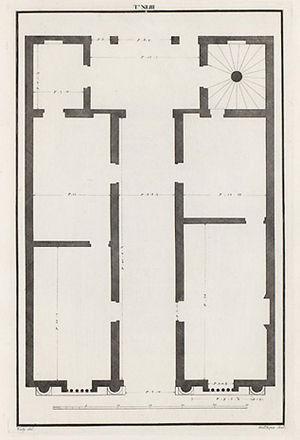
Le palais Schio est une résidence urbaine sise Contrà San Marco à Vicence, dans la province homonyme et la région Vénétie, en Italie.